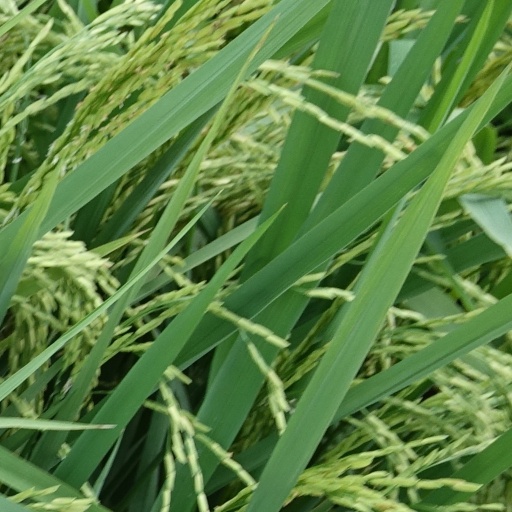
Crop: rice